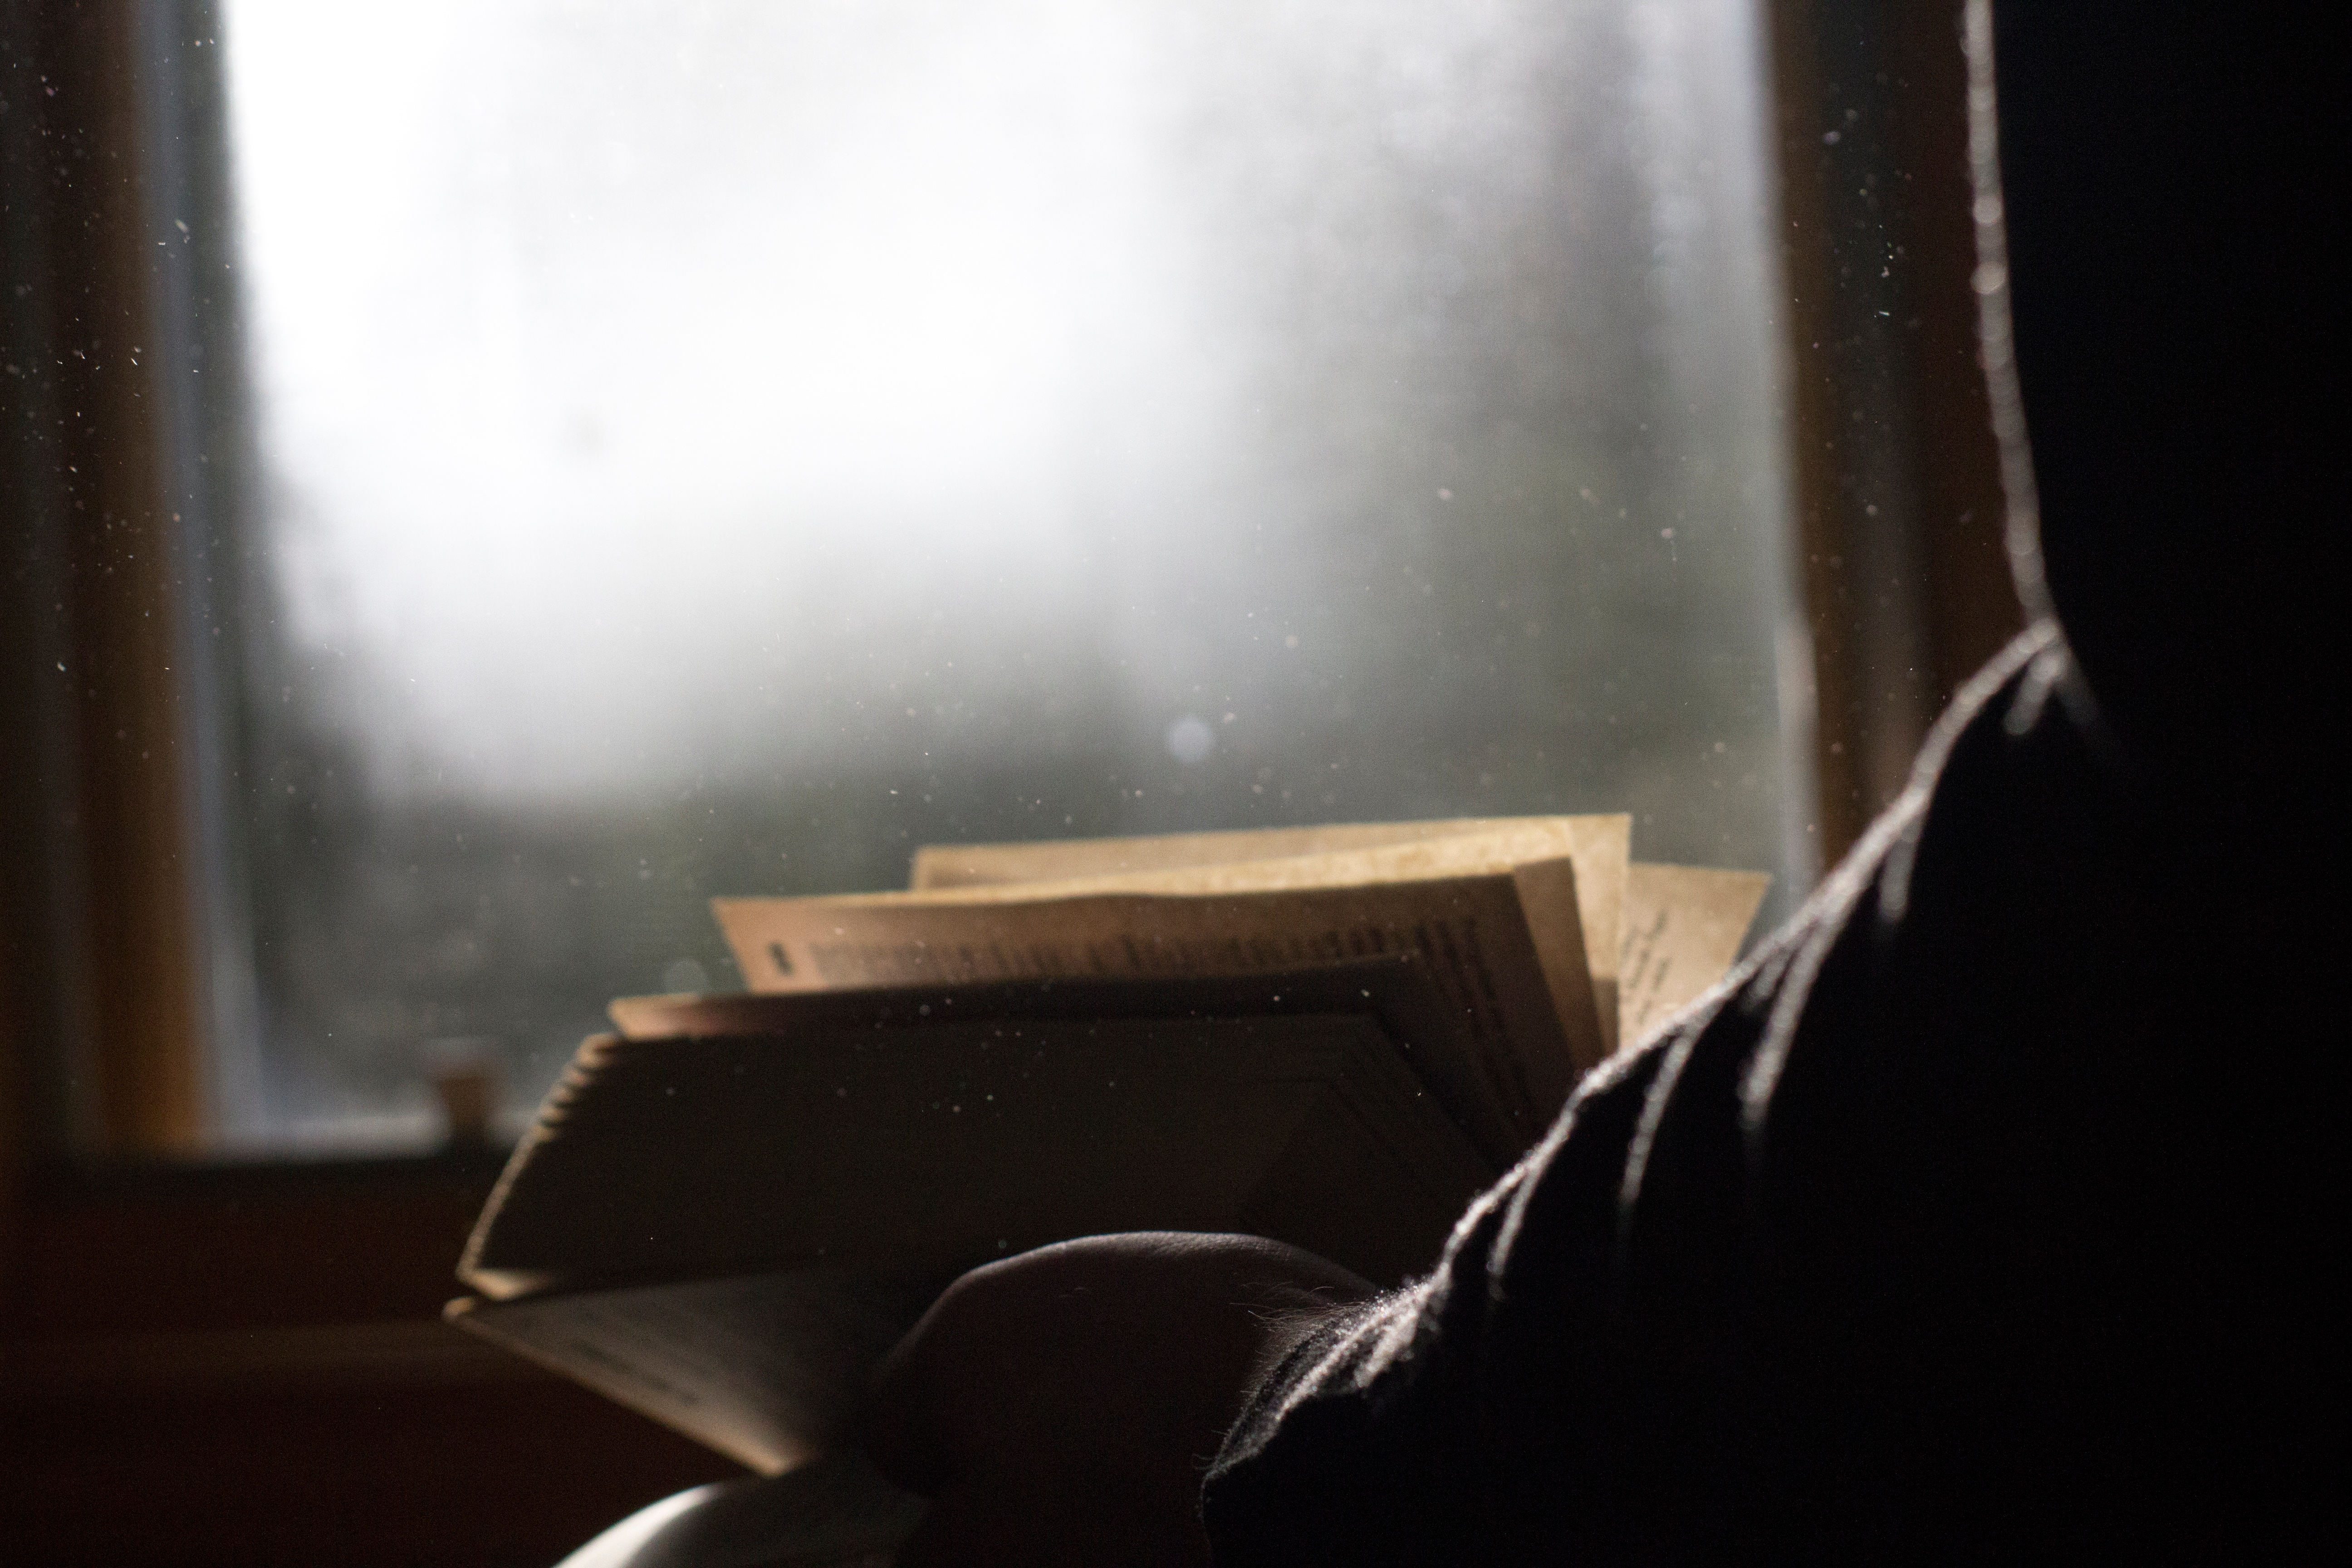
book, person, light, window, reading, darkness, black, room, page